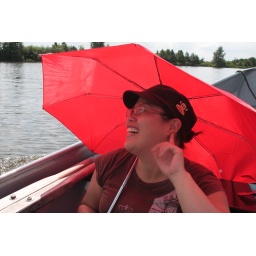
Fiona in a boat on the water